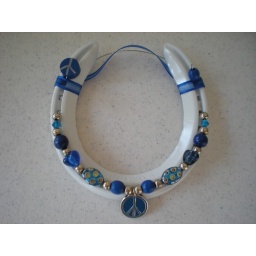
White horseshoe with blue glass and wood beads as well as peace sign in center.